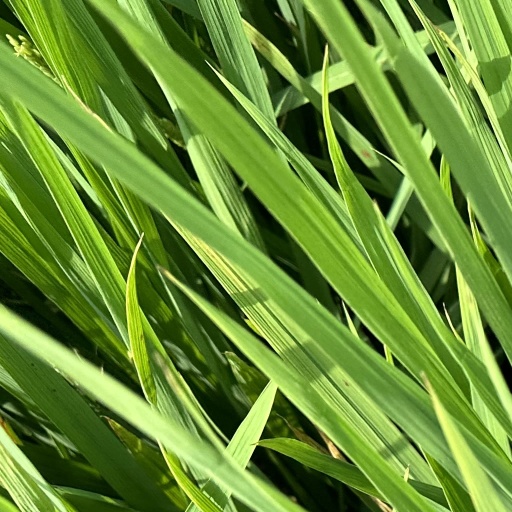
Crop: rice